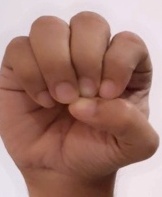
ASL sign: E